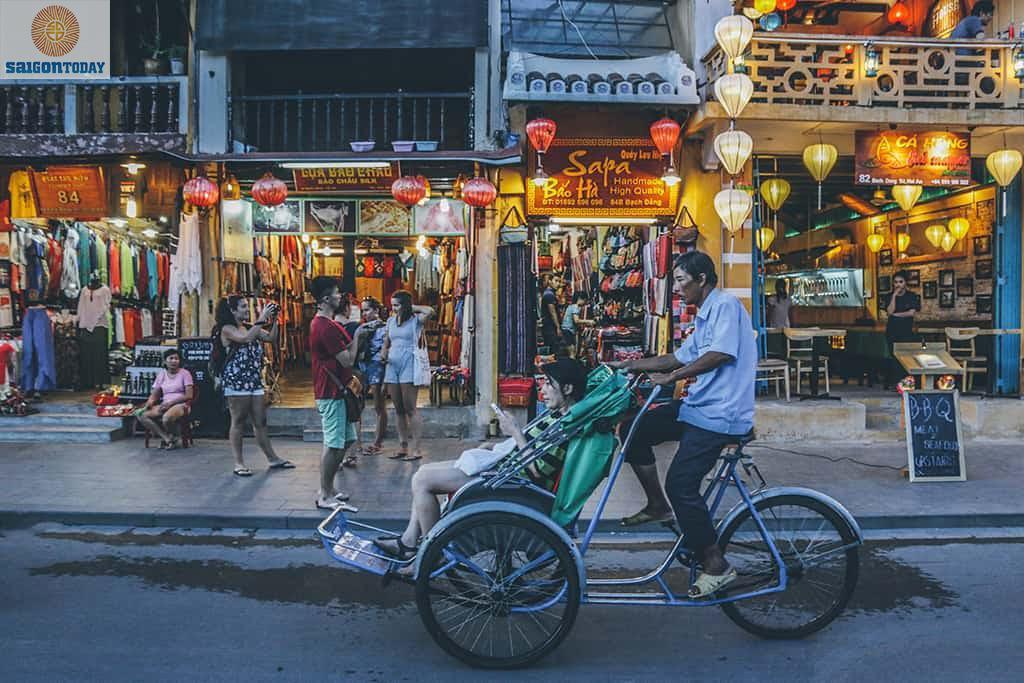
có những chiếc đèn lồng được treo ở trước những ngôi nhà trên phố